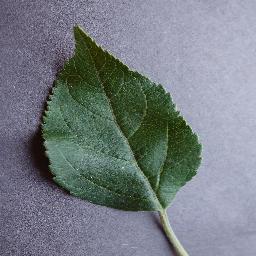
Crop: apple
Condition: healthy